Newport Bay (Wales)

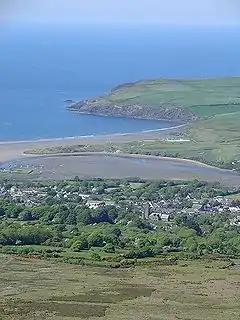
The town of Newport with the east side of Newport Bay beyond

Newport Bay (Welsh: "Bae Trefdraeth") is a bay on a section of the north Pembrokeshire coast, Wales, which is within the Pembrokeshire Coast National Park. The bay is one of many in the much larger Cardigan Bay, and it stretches from Dinas Island (actually a peninsula) to the headland of Pen-y-bâl, two miles to the east. It is overlooked by the town of Newport and the River Nevern flows into the bay.